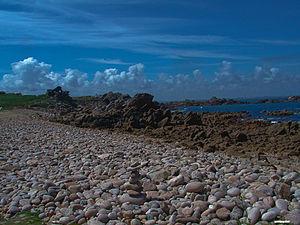
Galets de mer en Bretagne (France).
Un galet est un fragment de roche à l’aspect arrondi et lisse, généré par usure mécanique et formé par le mouvement des eaux.